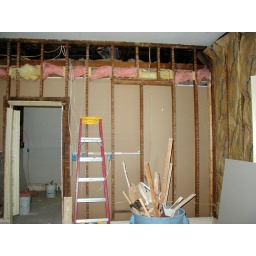
You can see the back of the kitchen drywall, as well as the insulation on the outside wall and the new ceiling in the kitchen...